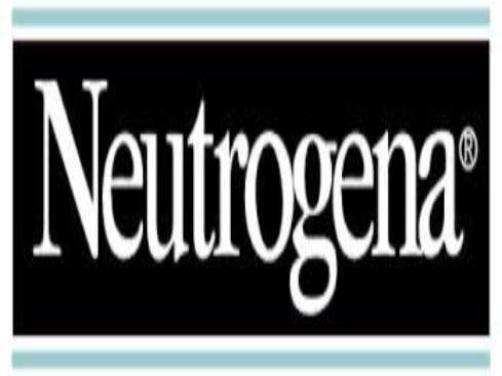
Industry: Necessities